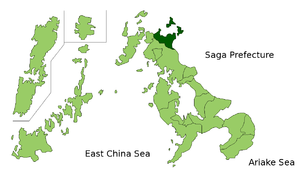
Matsuura est une ville située dans la préfecture de Nagasaki, au Japon.